Wampanoag Mills

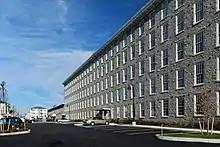
Wampanoag Mill No. 1

The Wampanoag Mills company was formed in 1871 for the manufacture of cotton textiles. Mill No. 1 was built on Quequechan Street in 1872 from native Fall River granite. Mill No. 2 was constructed in 1877, with access from Alden Street, increasing total capacity to 45,500 spindles. The mills were steam-powered. An attached two-story weave shed was also added to Mill No. 1. The mills closed in 1929.